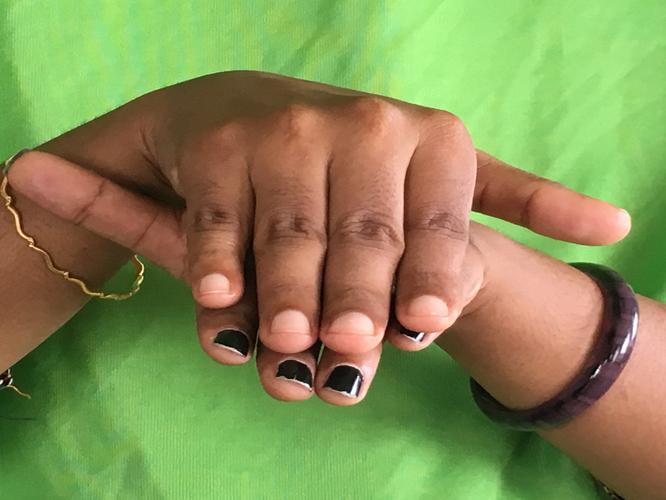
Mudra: Matsya
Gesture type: double_hand